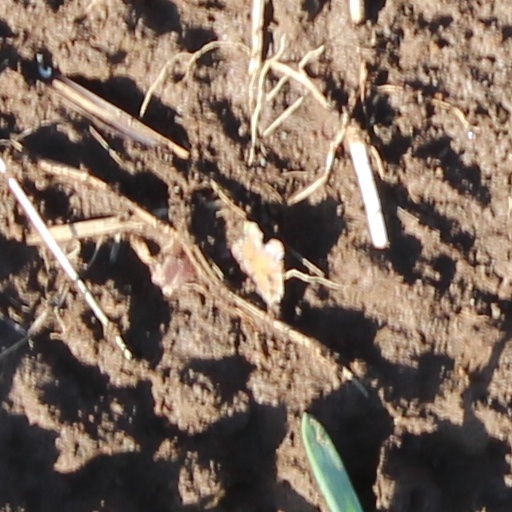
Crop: wheat